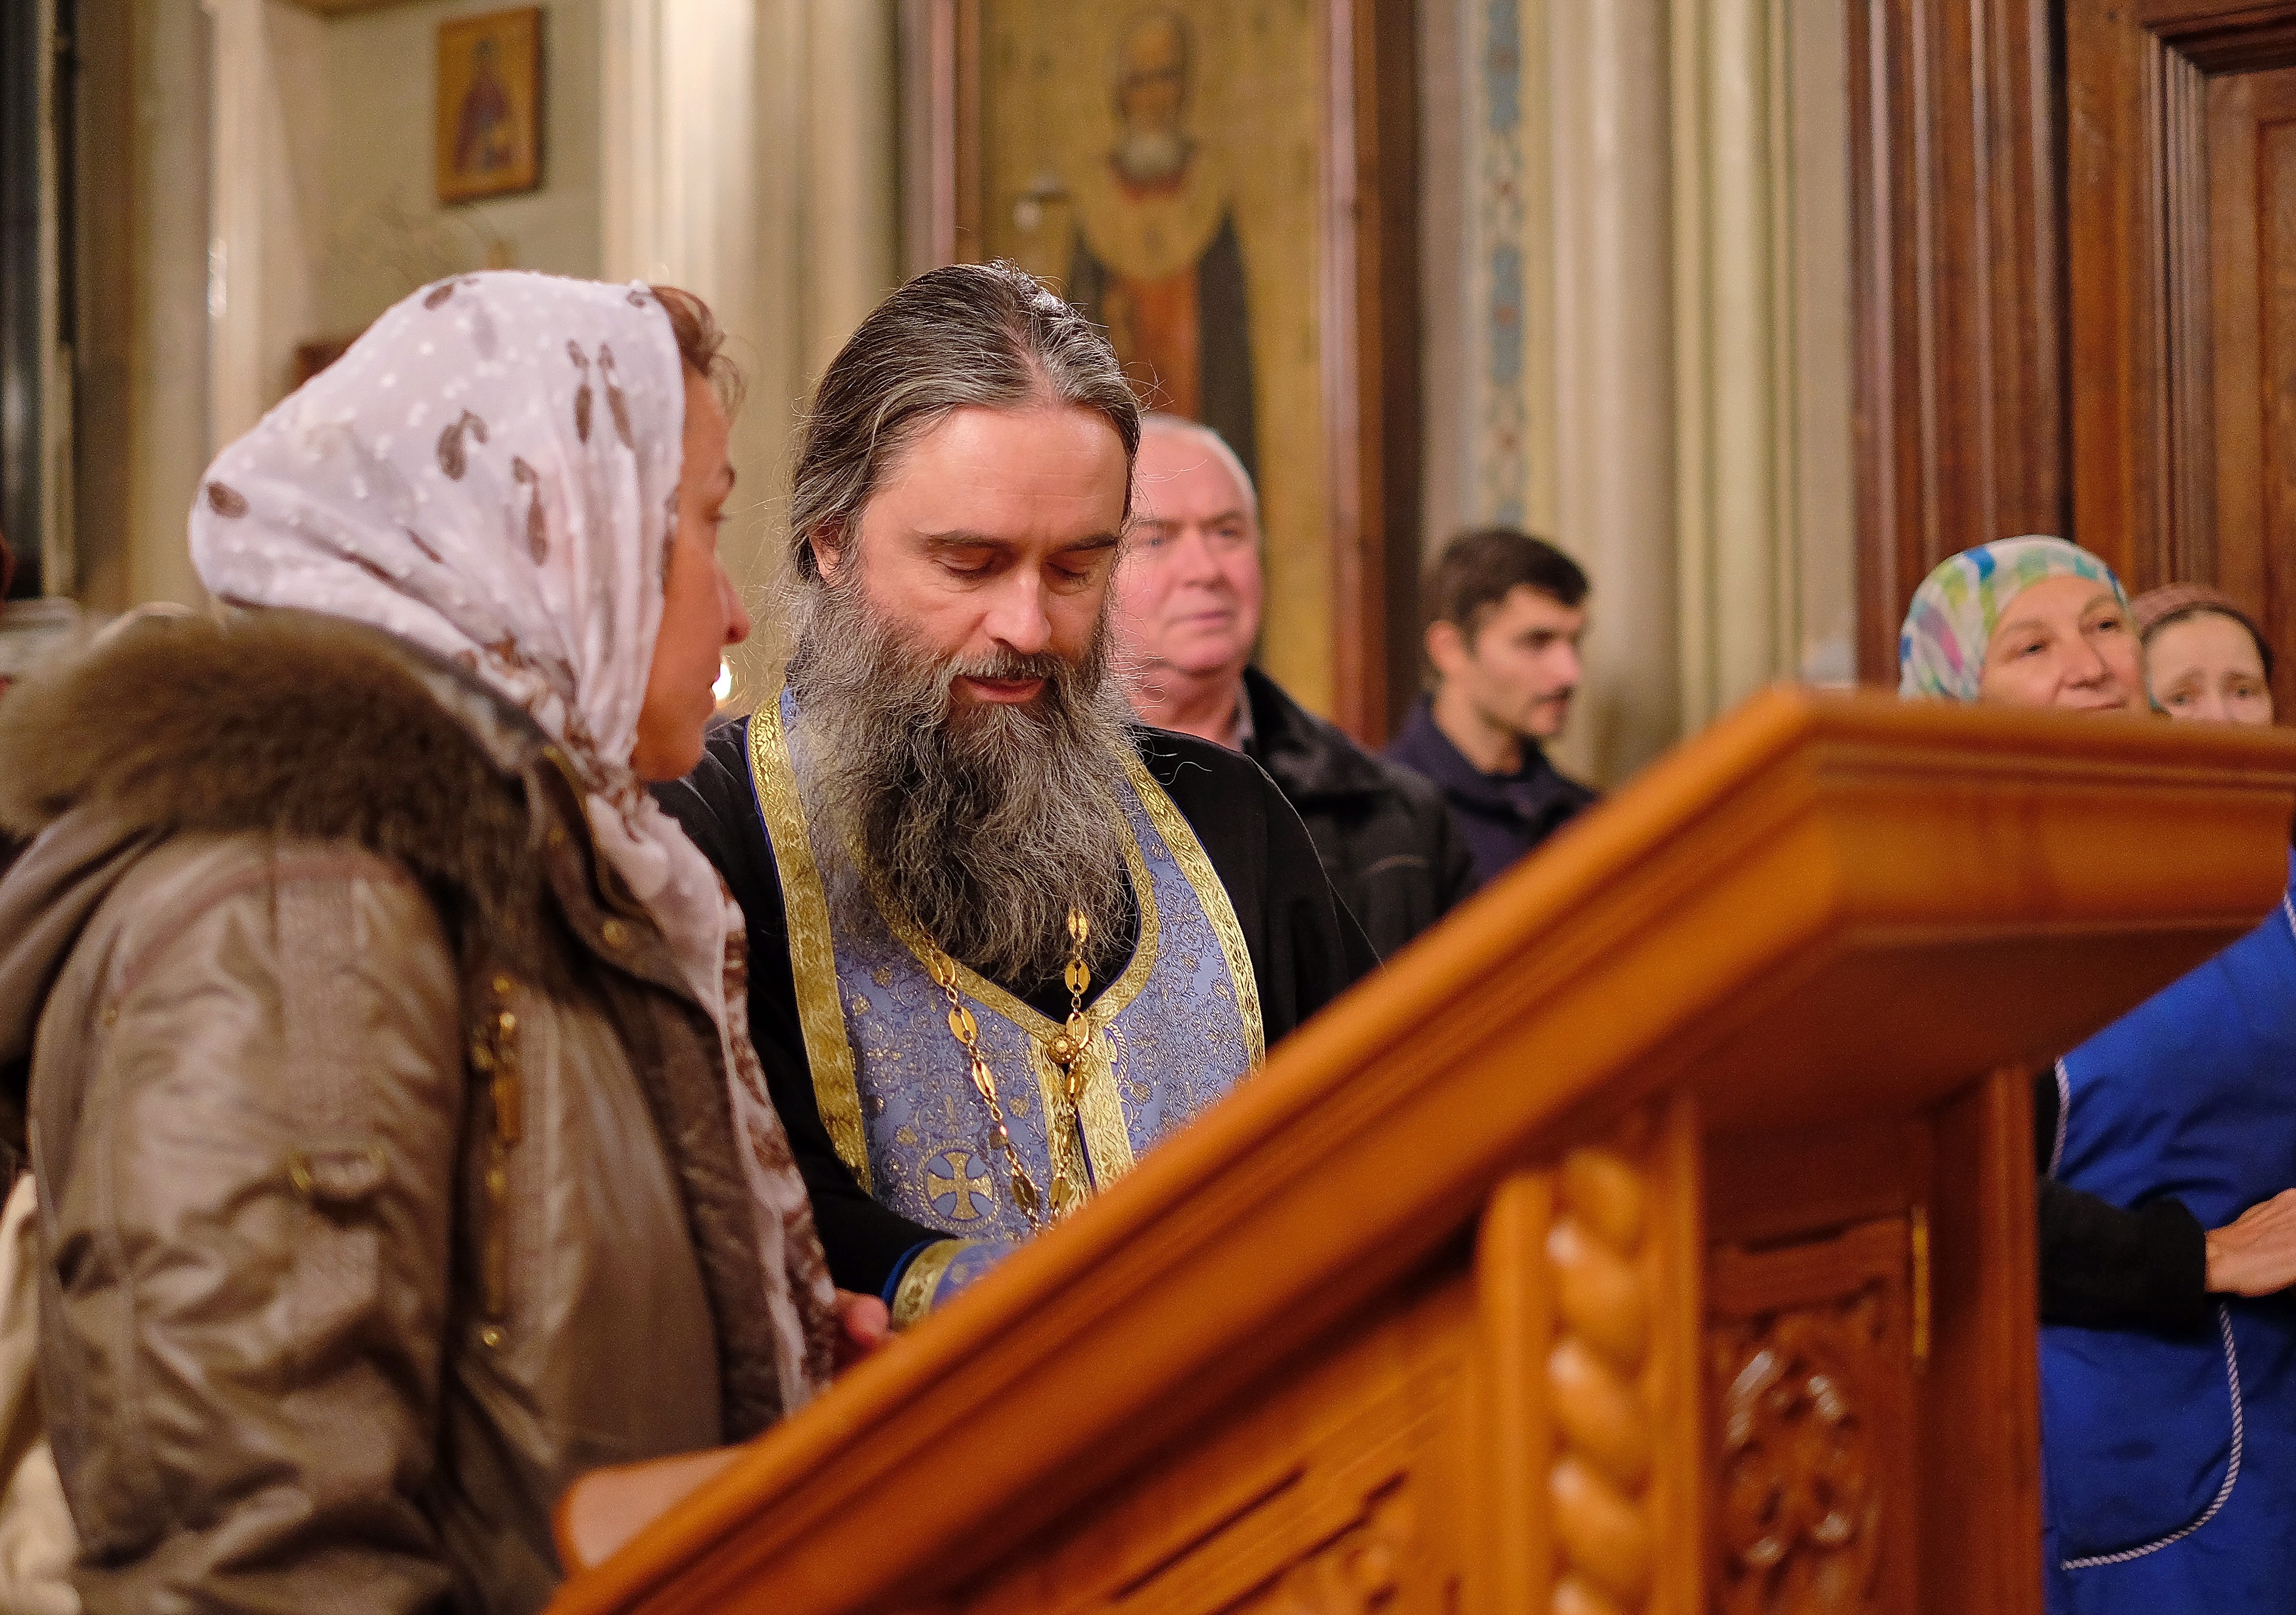
people, confession, monastery, orthodoxy